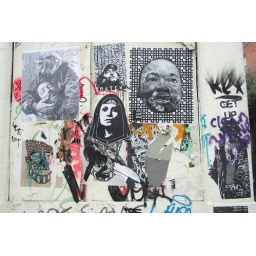
so much street art &amp;amp; graf. every white van in this city is hit. love.